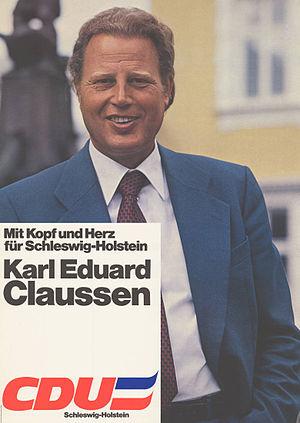
Karl Eduard Claussen, né le 20 septembre 1930 à Kappeln, et mort le 5 octobre 2012 à Bargteheide, est un homme politique allemand, membre de l'Union chrétienne-démocrate d'Allemagne.